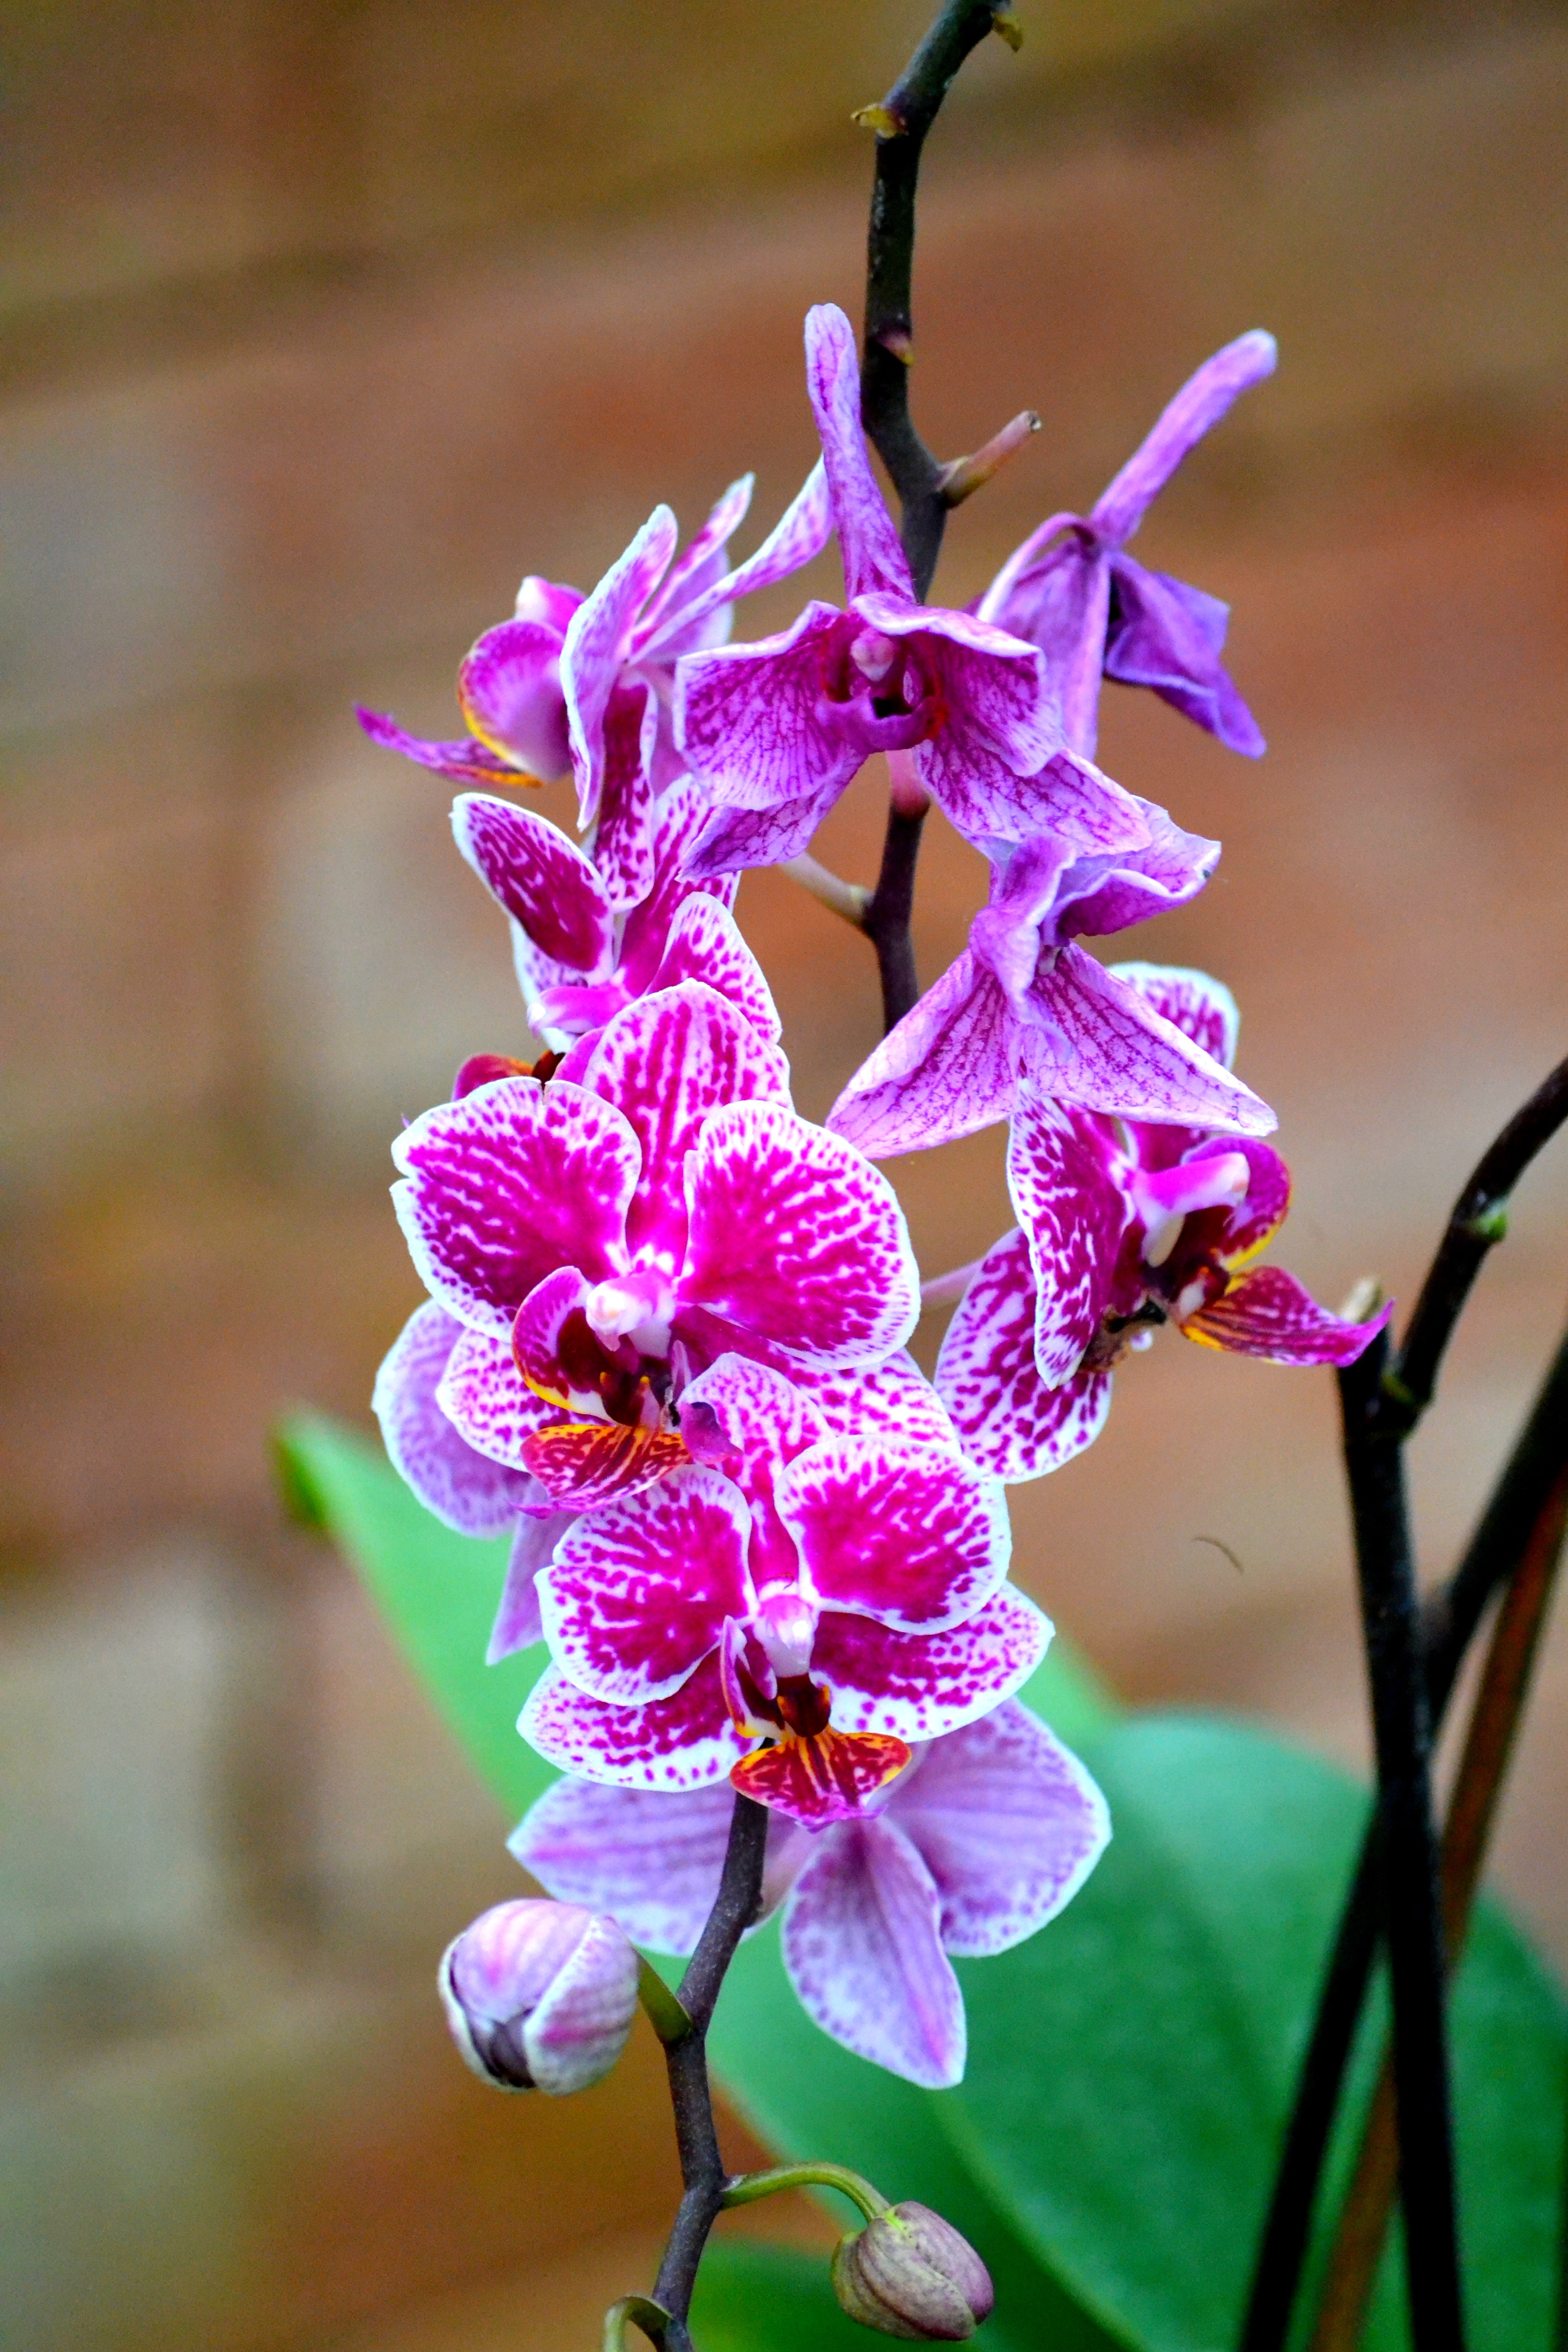
blossom, plant, flower, purple, petal, bloom, botany, pink, flora, orchid, close up, beauty, phalaenopsis, macro photography, flowering plant, white violet, phalaenopsis orchid, dendrobium, plant stem, land plant, moth orchid